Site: brandenburg
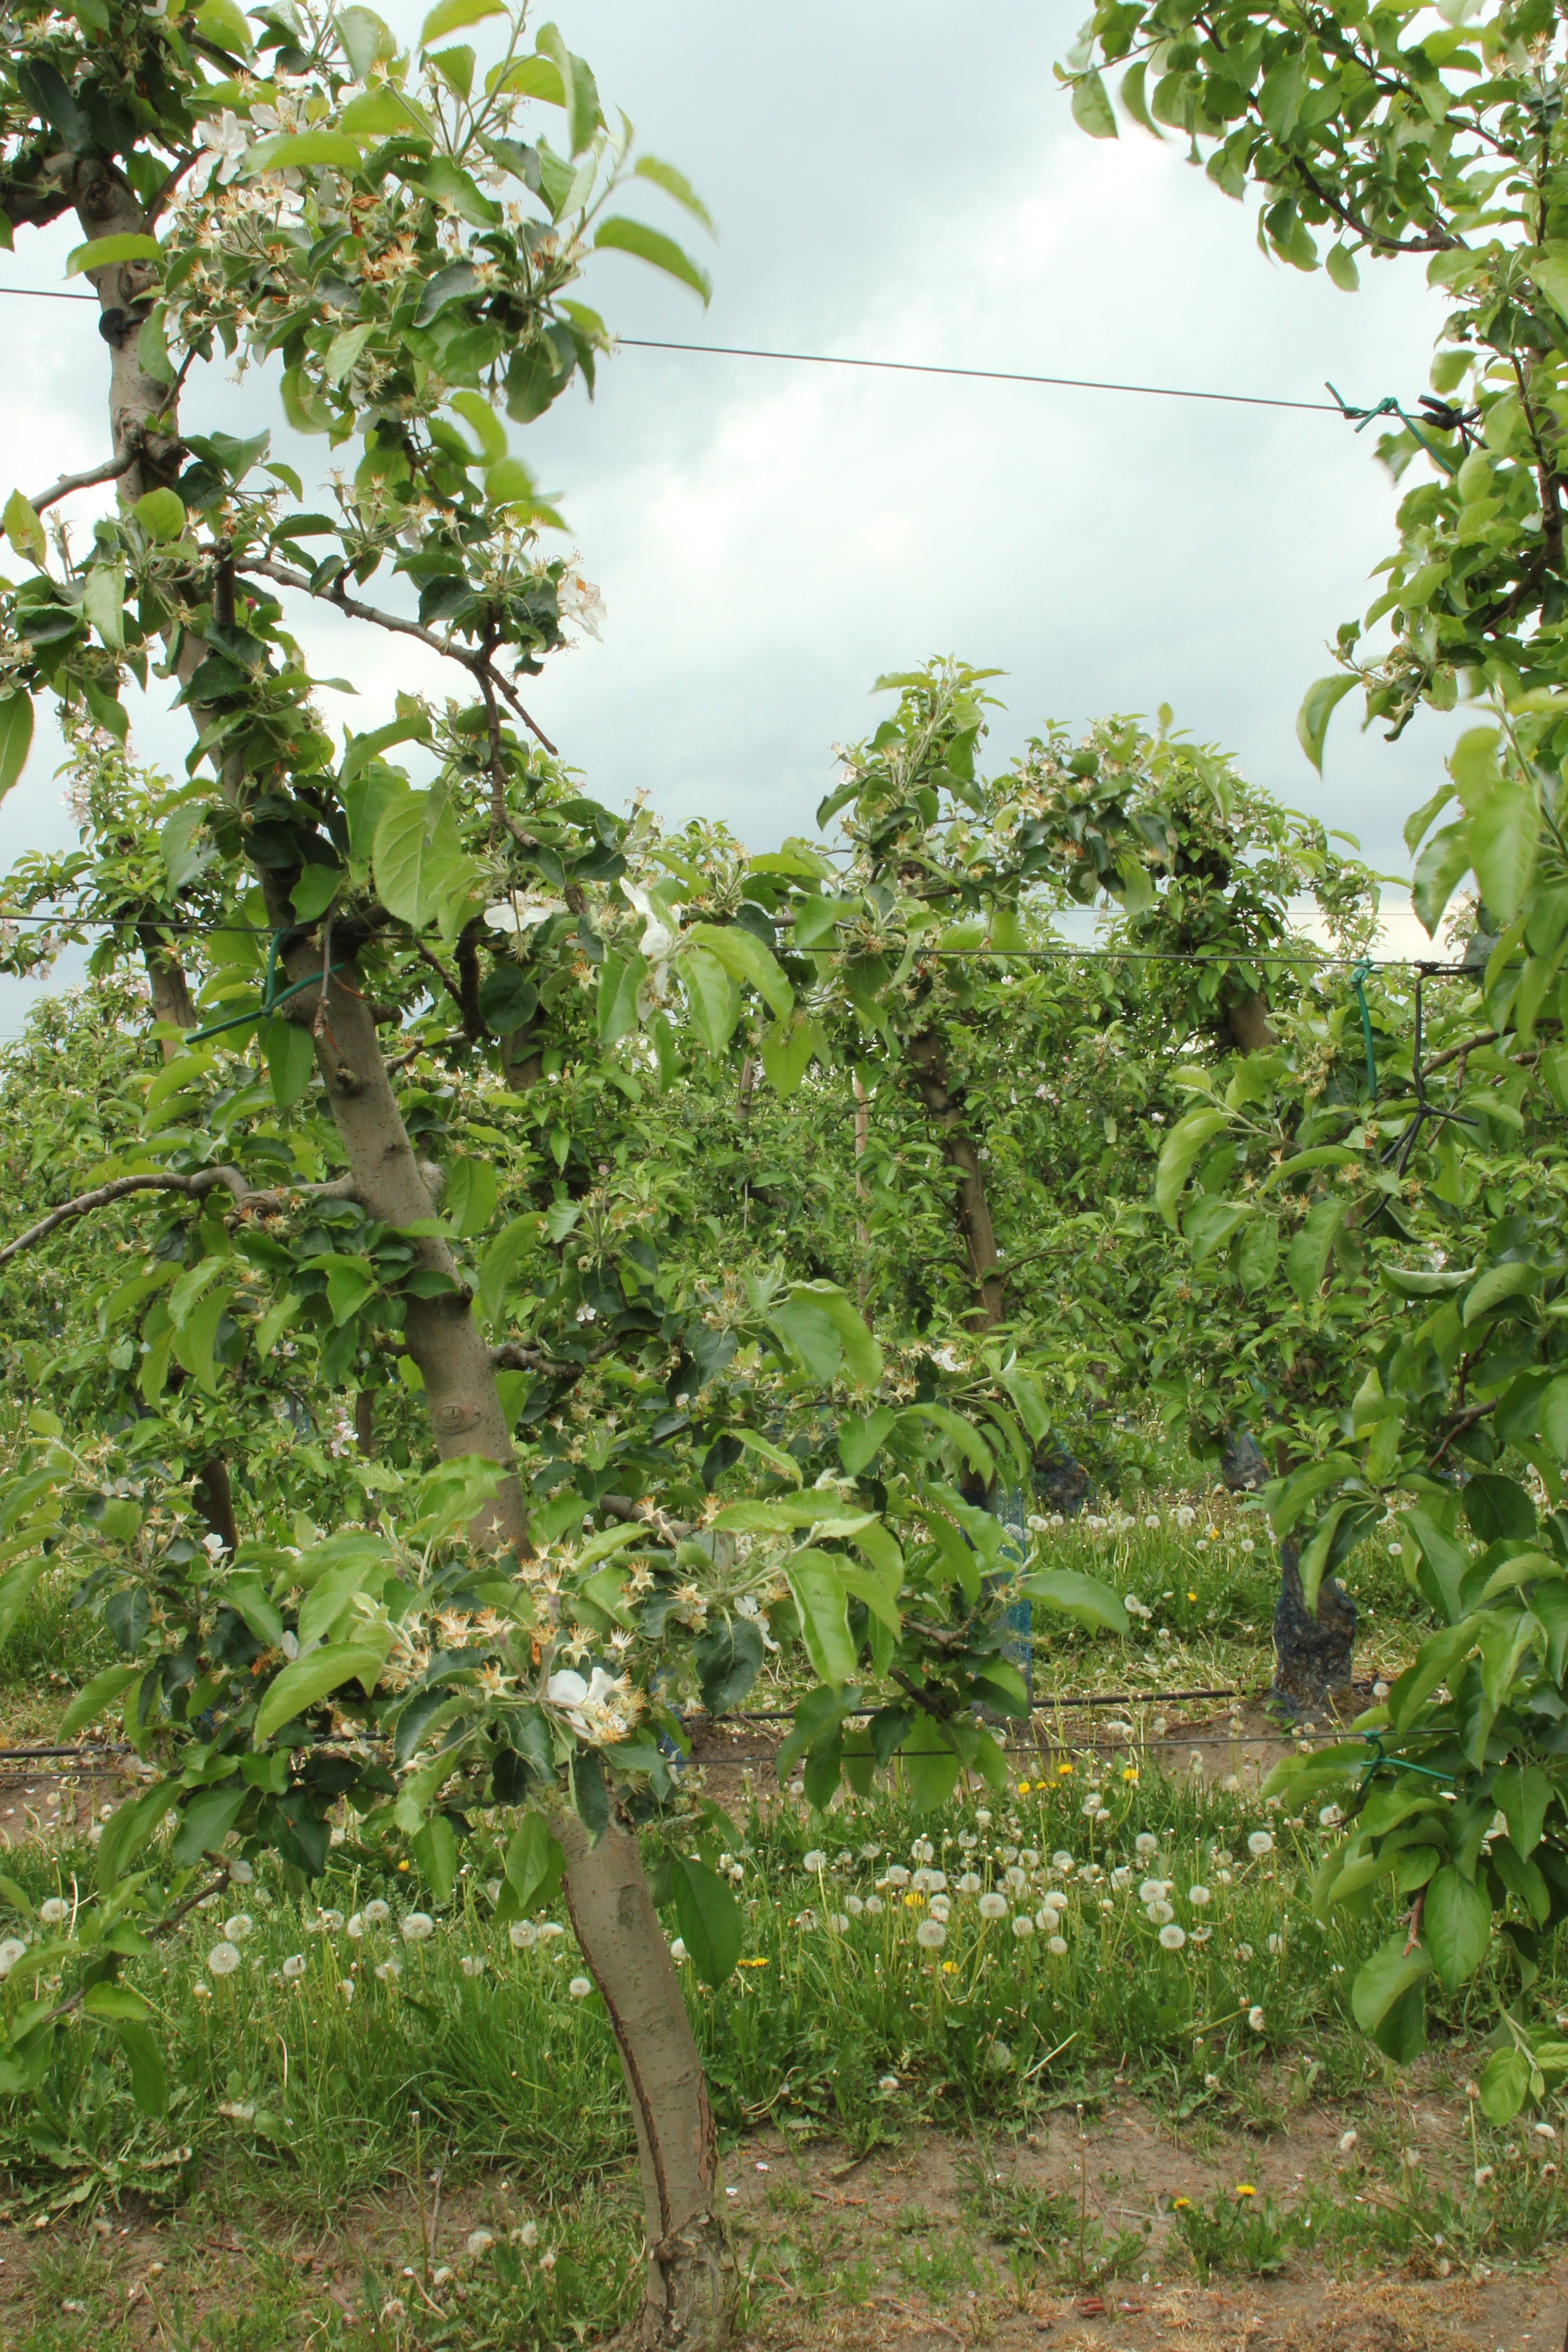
Growth stage (BBCH 67): Flowering